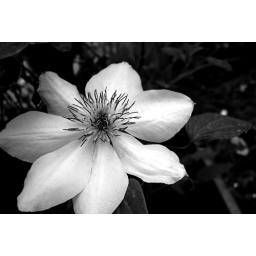
A dramatic flower that deserved to be in black and white.